Lois Lane

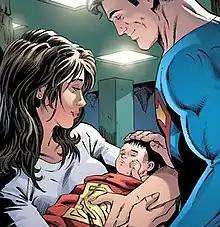

In the miniseries "Convergence", which featured many Post-"Crisis" DC Universe characters, including a married Superman and his pregnant wife Lois Lane, deal with the impending birth of their child, as Superman is called to protect the city. "Convergence" shows the birth of their son, Jon Kent.